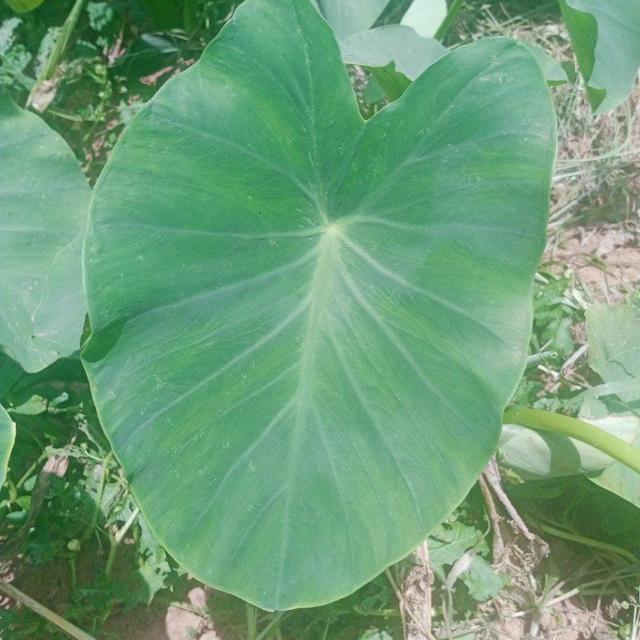
Label: Healthy